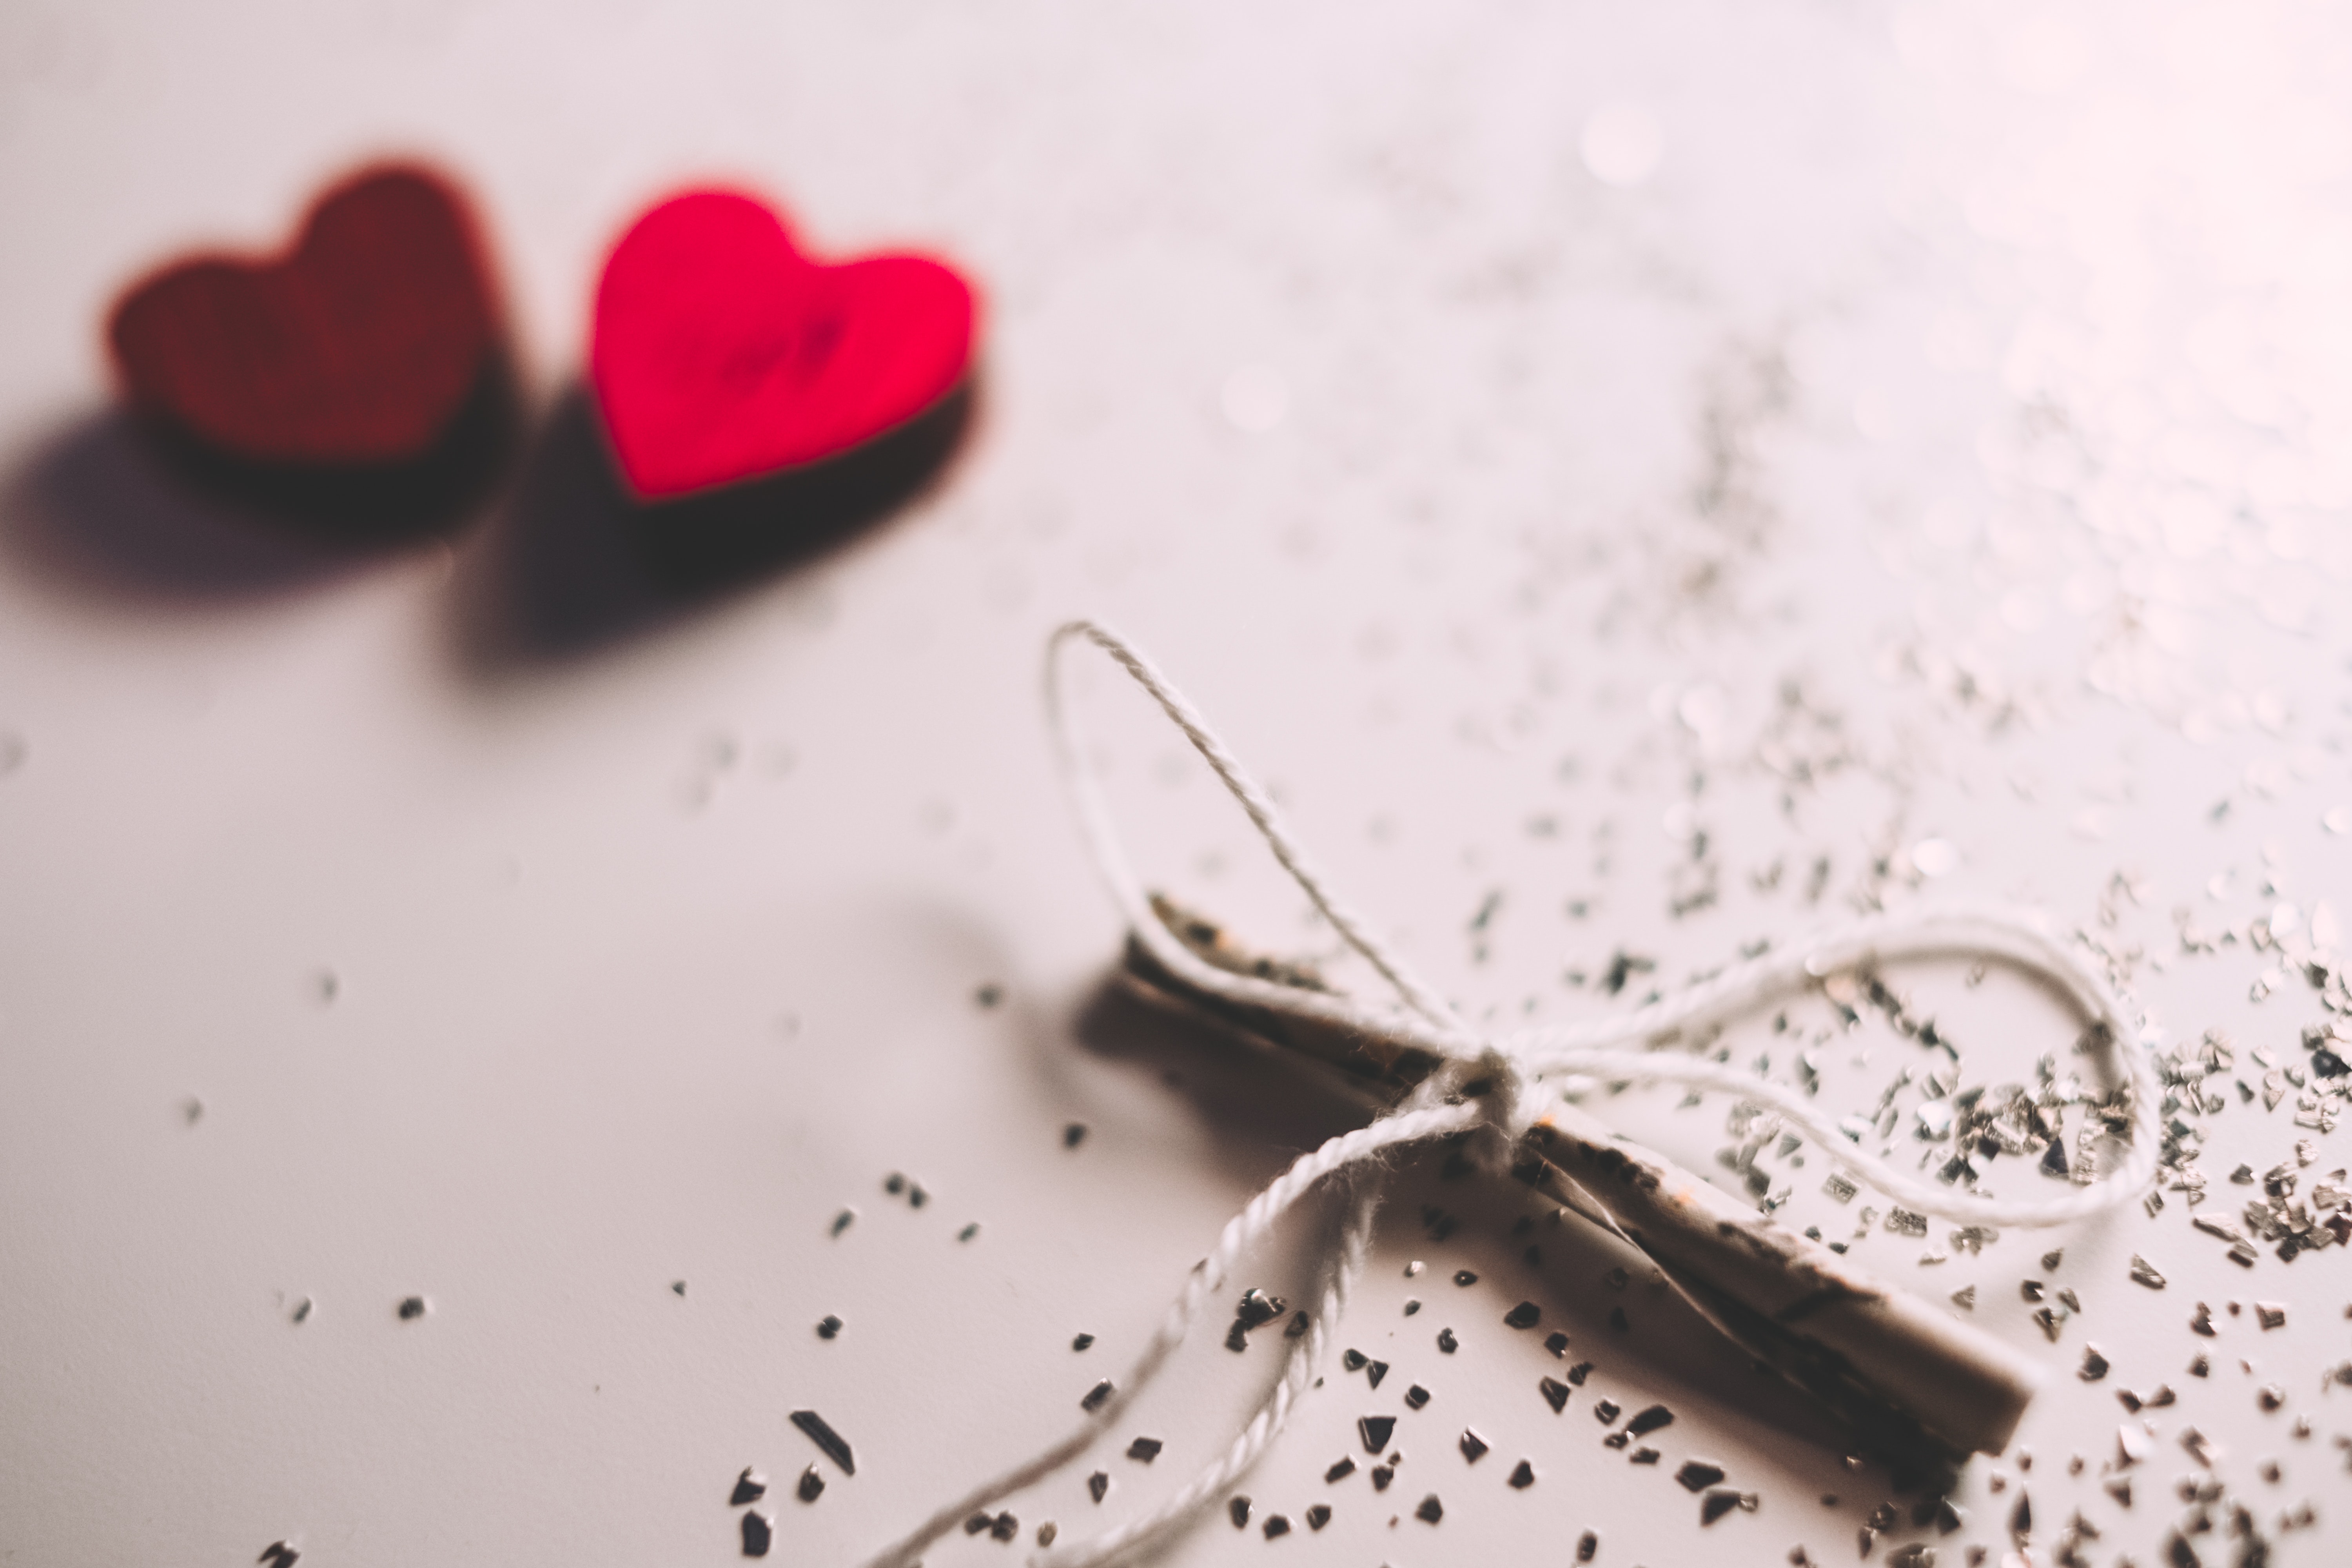
heart, pink, valentine's day, love